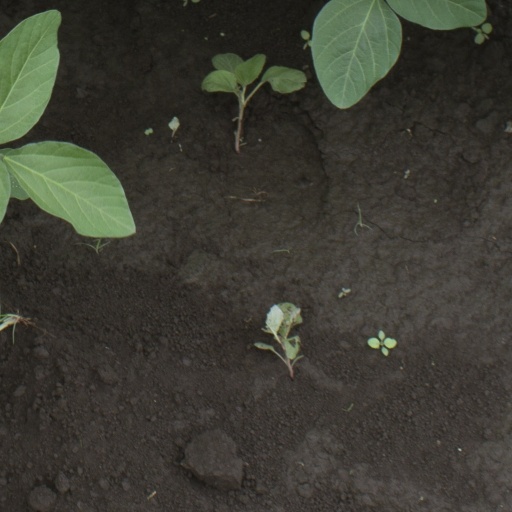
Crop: soybean